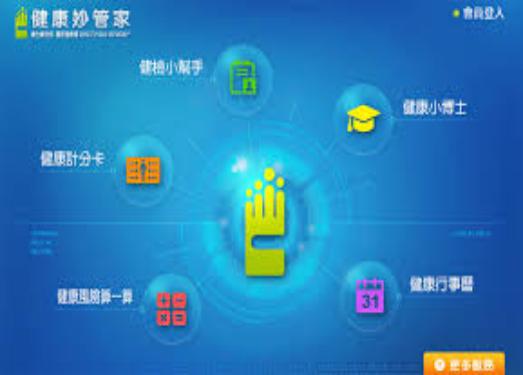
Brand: magicamah
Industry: Necessities